Okains Bay

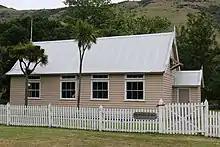
Okains Bay School Building (December 2020)

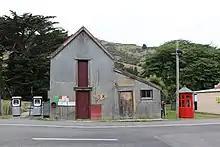
The rustic Okains Bay petrol station (December 2020)

The church was completed in June 1863. The total cost was 554 pounds, nine shillings and eight pence. It was built by a Mr. Morey, a stonemason. The stone and timber were all sourced locally and the slate roof and the stained glass were obtained from England.